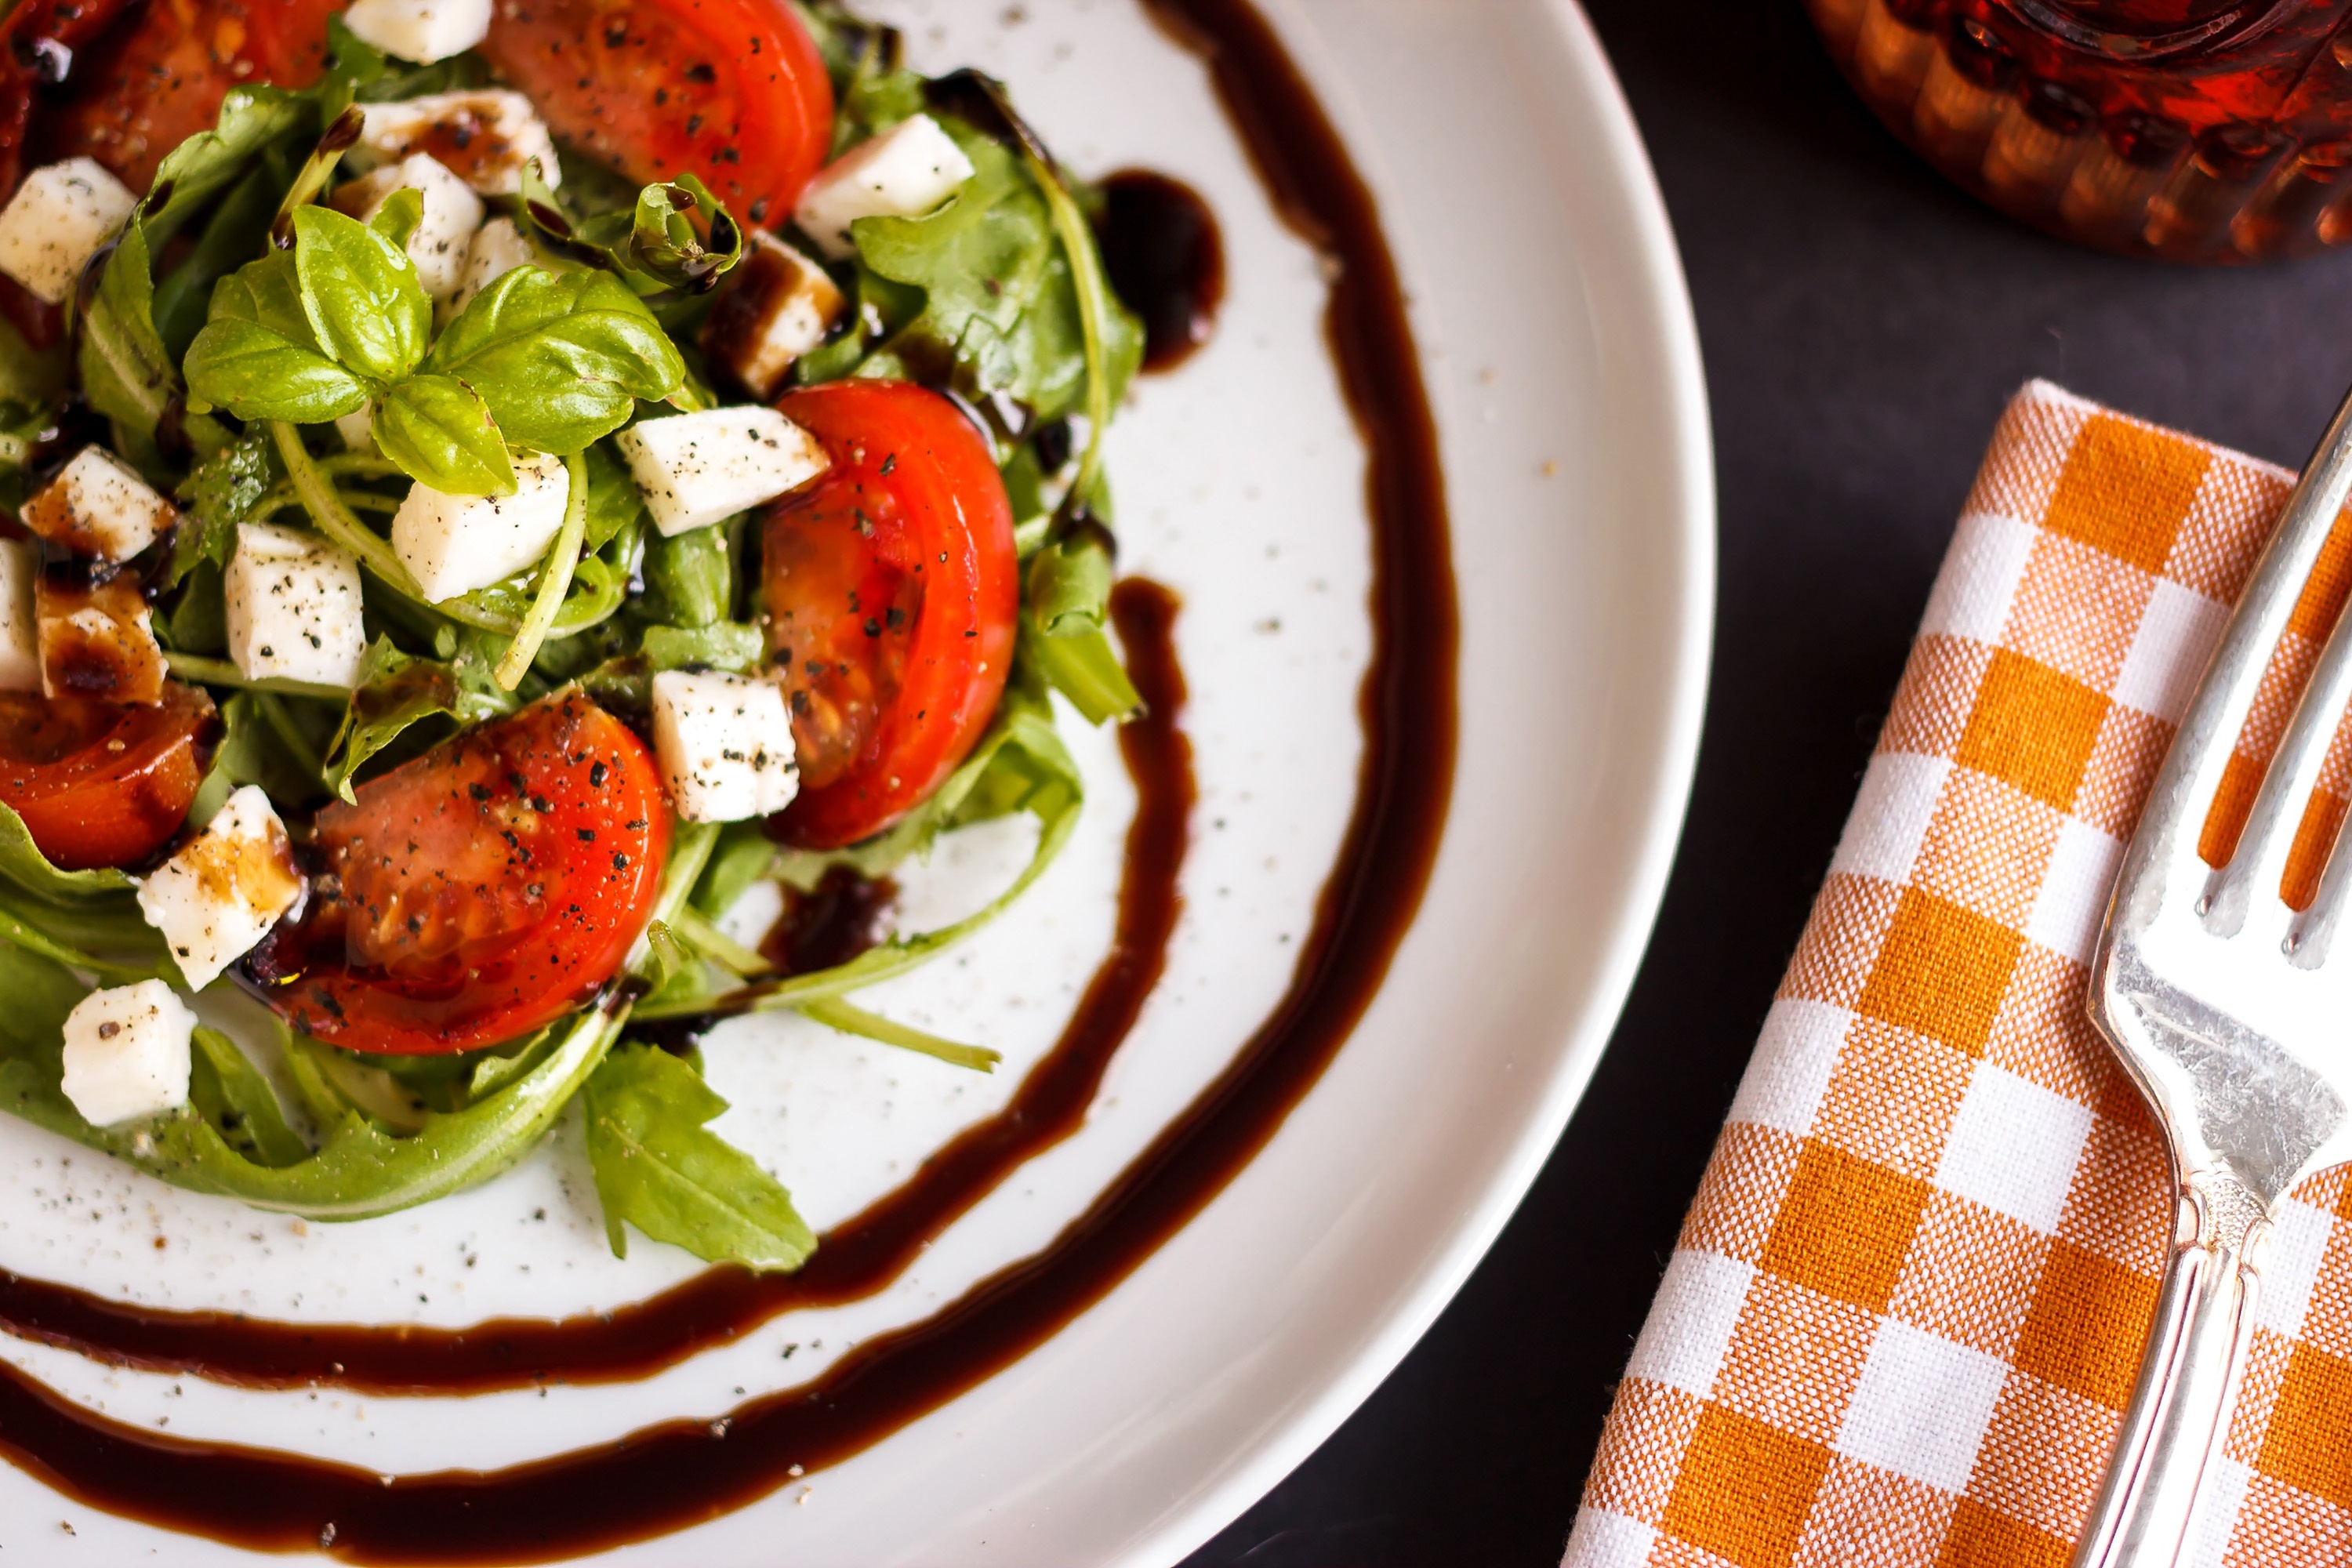
dish, food, cuisine, salad, ingredient, vegetable, vegetarian food, tomato, caprese salad, greek salad, produce, panzanella, spinach salad, goat cheese, feta, recipe, fattoush, solanum, cherry tomatoes, vegan nutrition, lunch, leaf vegetable, greek food, superfood